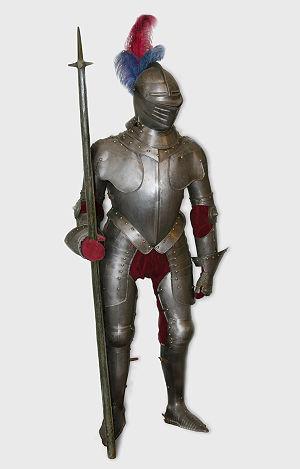
Le musée de l'histoire estonienne est un musée situé dans le quartier Vanalinn à Tallinn en Estonie.
Johnannes Burchard VIII, chevalier estonien, membre de la Confrérie de la Chevalerie Estonienne, fut le pharmacien de la ville de Tallinn, un féru d'antiquité et le fondateur du premier musée en Estonie.